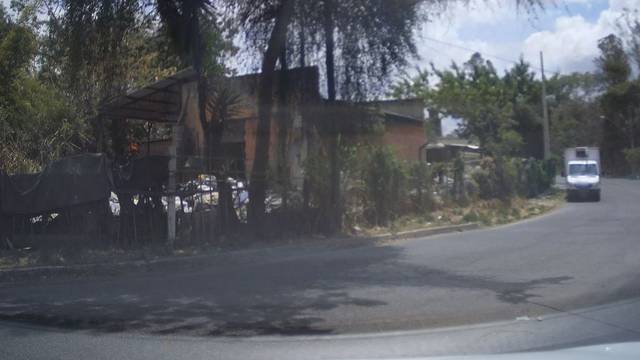
Region: Brazil
Coordinates: -19.904, -43.881